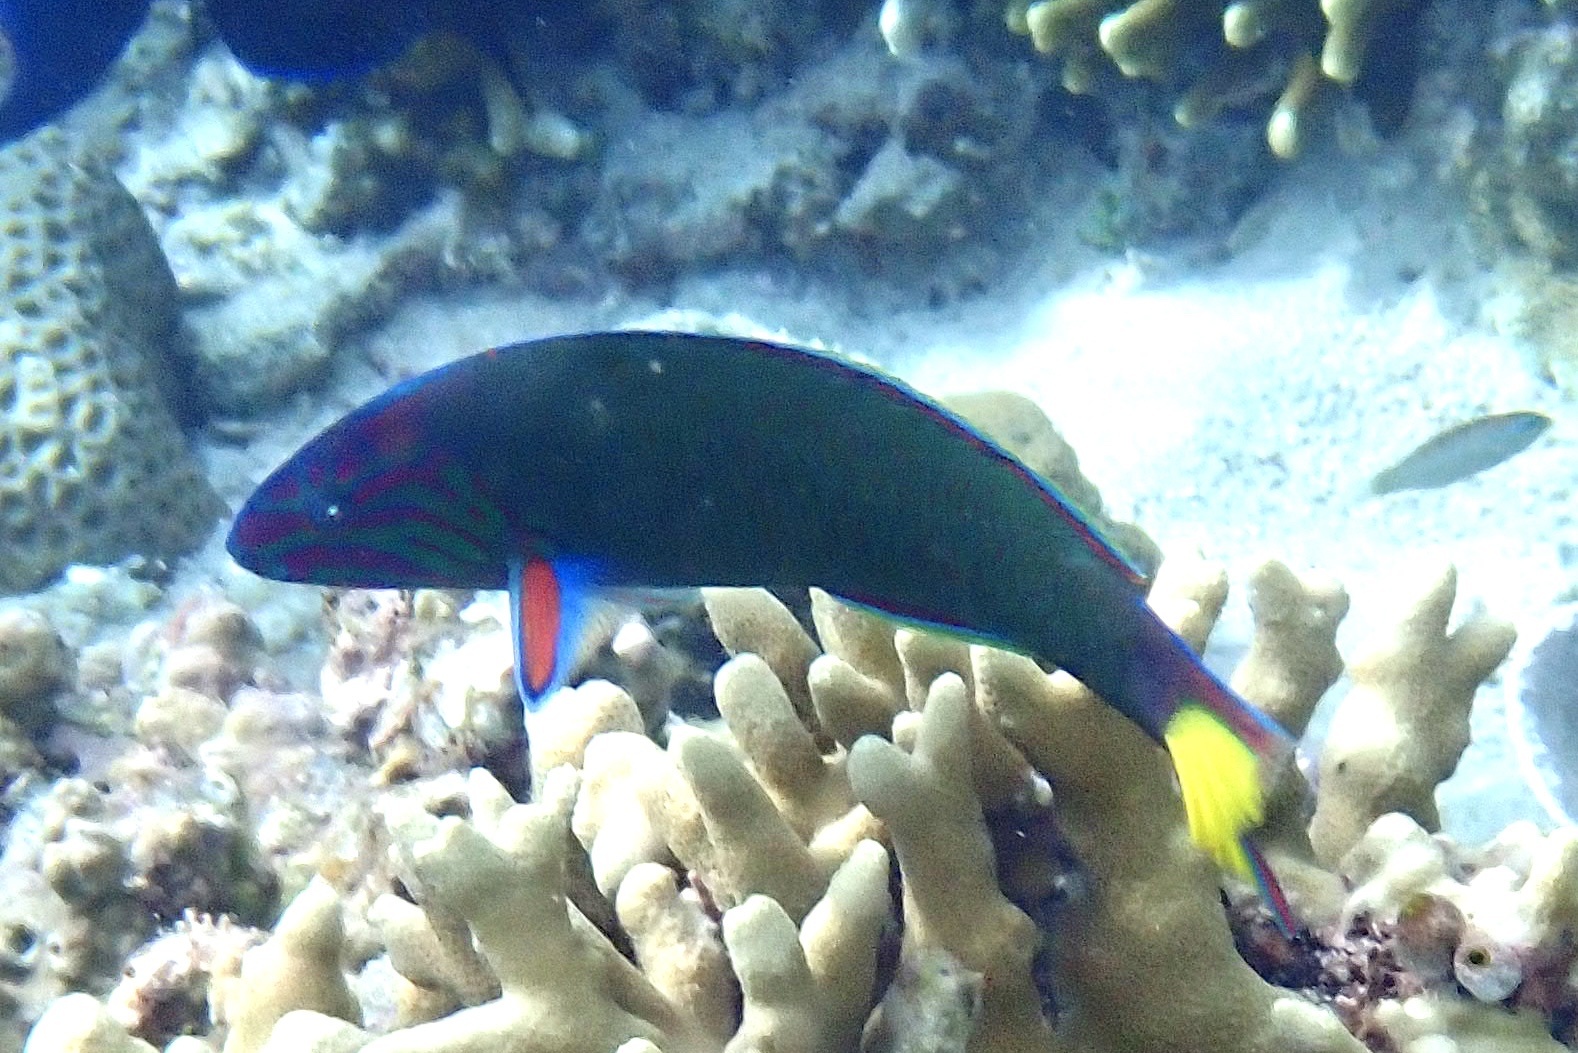
Thalassoma lunare (Moon Wrasse)